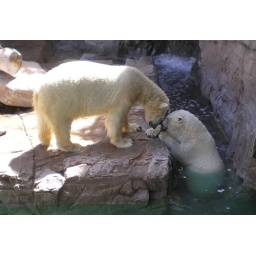
The Polar Bear in the water is chewing on a pine cone and the other one is very interested in having a taste.